Ivan Berlyn

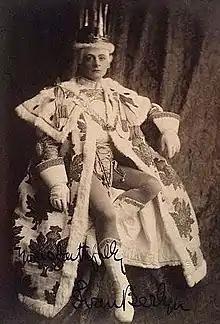
Ivan Berlyn in 1915

Ivan Berlyn (1867 – 11 December 1934) was an English actor of stage and silent film whose career spanned four decades. An experienced and versatile actor, Beryln played "... weird and eccentric character parts" in everything from pantomime to Shakespeare.